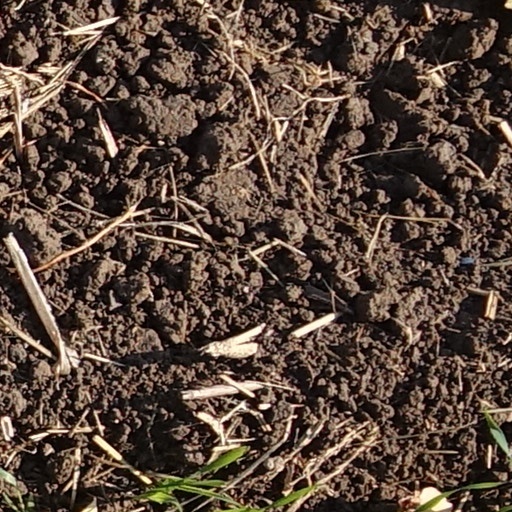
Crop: wheat